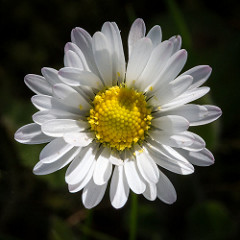
Flower: daisy